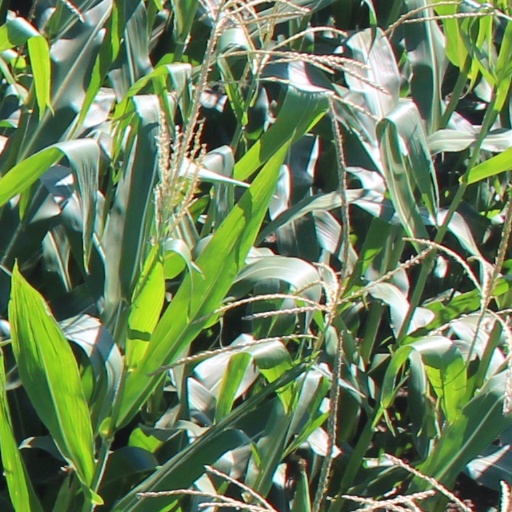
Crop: maize; corn